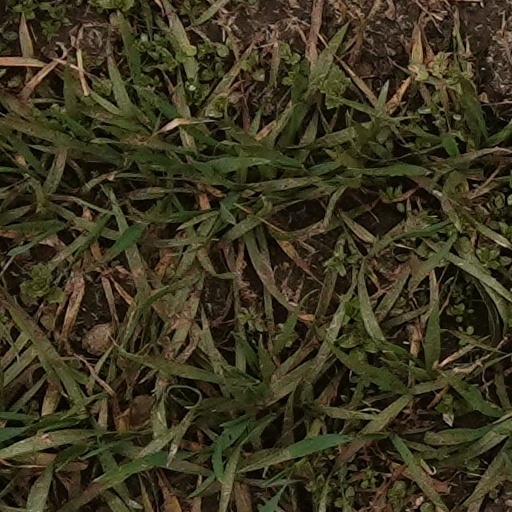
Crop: wheat